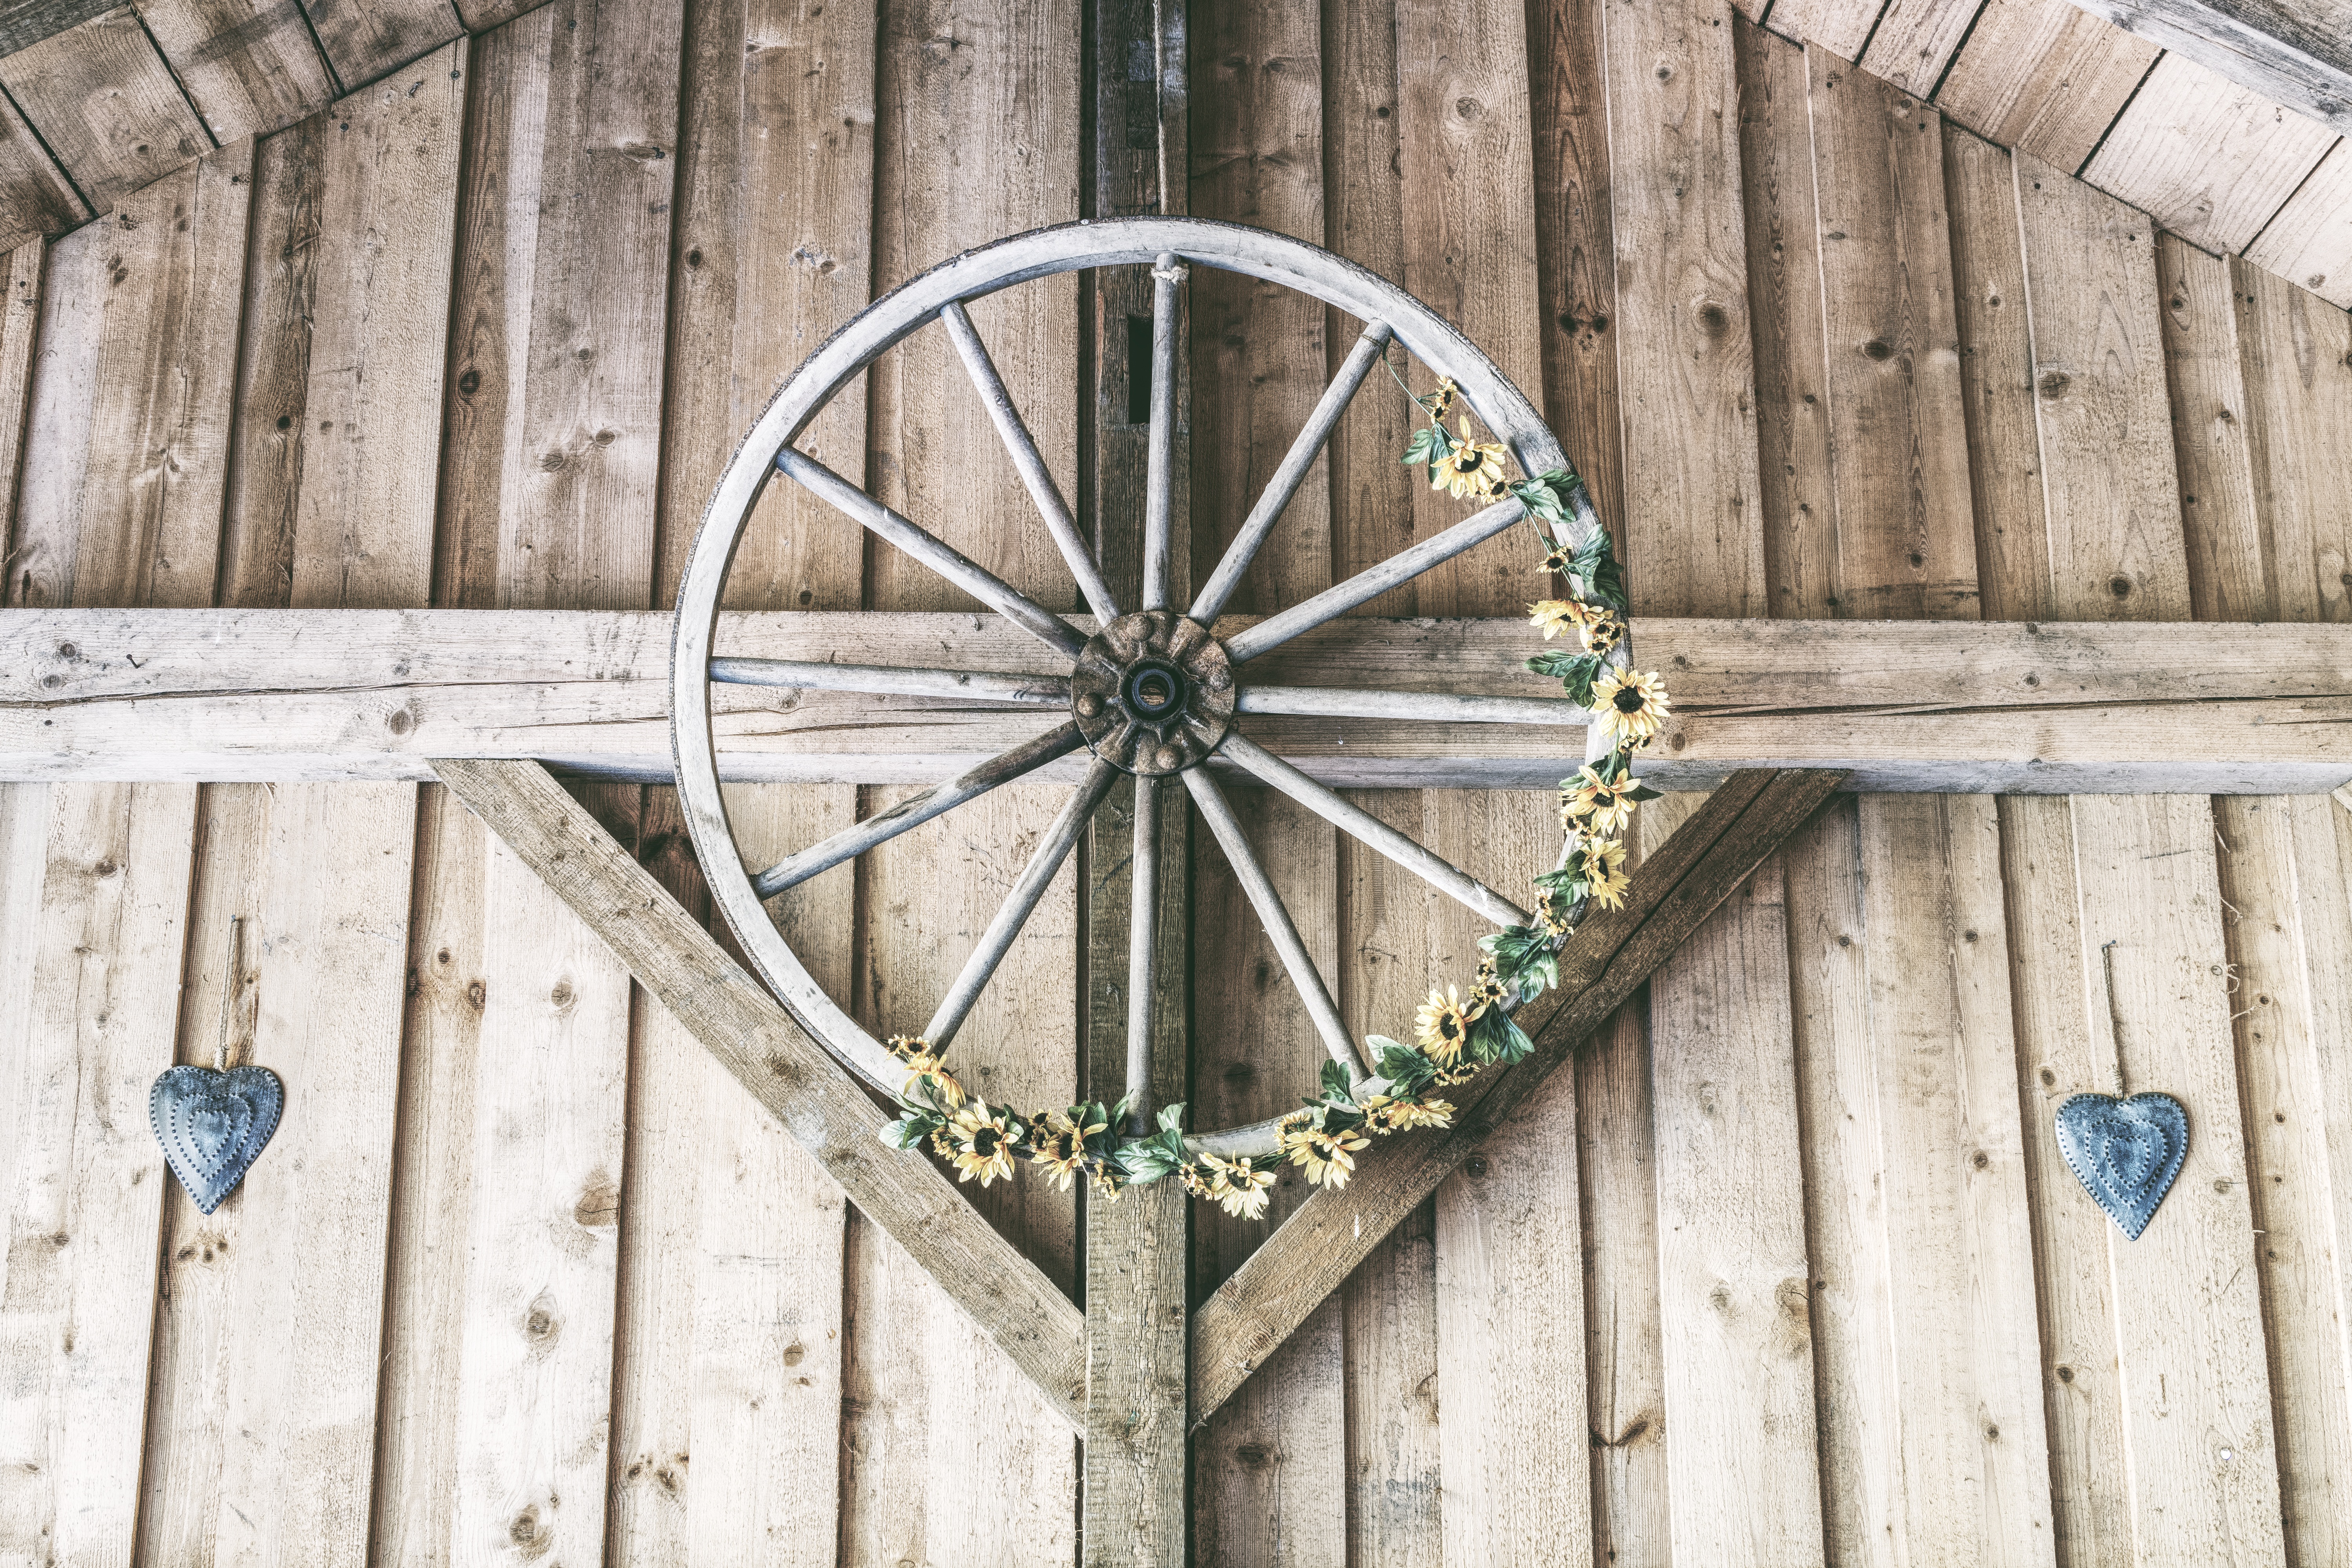
structure, iron, wood, wheel, window, facade